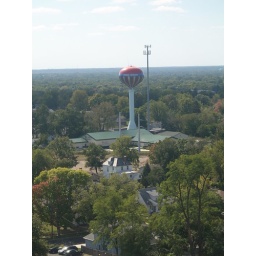
Another water tower in St. Louis.